Olusegun Obasanjo

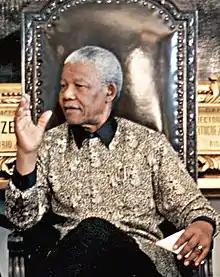
In 1986, Obasanjo met with Nelson Mandela. He related that it "was an encounter never to be forgotten. I saw in [Mandela] a South African indeed an African and a world leader of no mean order. He towered physically and metaphorically above all the leaders we met inside South Africa."

Seeking to retain influence on the global stage, Obasanjo launched the Africa Leadership Forum from his Ota farm. From 1981 to 1982, he also sat on the Palme Commission, a group chaired by the former Swedish Prime Minister Olof Palme which discussed disarmament and international security. Obasanjo followed this with membership on similar panels for the United Nations, the World Health Organization, and the Inter-Action Council of Former Heads of Government. When Javier Pérez de Cuéllar, the UN Secretary-General, fell ill, Obasanjo was considered as a potential successor. After Pérez de Cuéllar announced his resignation, Obasanjo began campaigning to replace him. At a vote of the UN Security Council, he came third, with Egypt's Boutros Boutros-Ghali taking on the role. He left his home on several visits; in 1986 he visited Japan, and in 1987 the U.S.